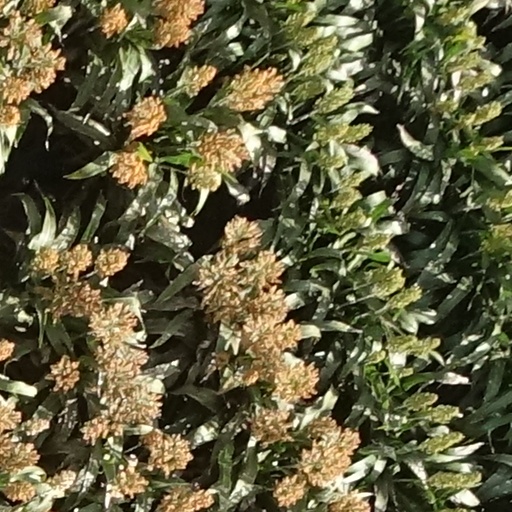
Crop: sorghum